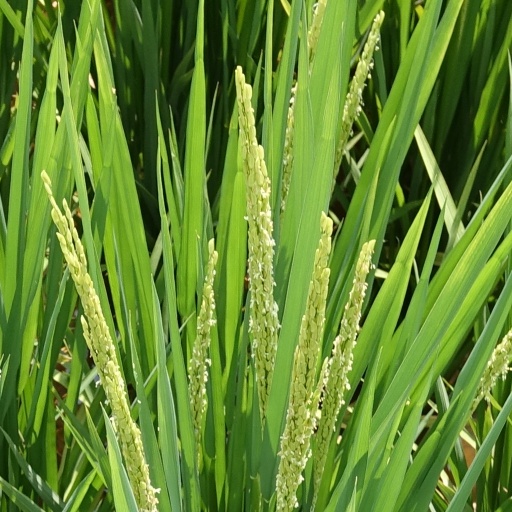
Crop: rice